Utah State Route 128

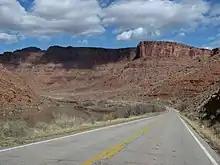
SR-128 along the Colorado River near Moab

Between Moab and Castle Valley, the Colorado River, and indirectly, SR-128, form the southern boundary of Arches National Park. Arches National Park is so named because of over 2000 natural arches inside park boundaries. While the highway does offer views of several features in the park, there is no park access along the highway. Popular attractions along this portion include Grandstaff Canyon (formerly Negro Bill Canyon), with hiking trails to Morning Glory Arch, campgrounds and boat docks at a curve in the river called Big Bend.